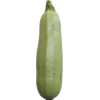
Label: zucchini